Kreigh Collins (tennis)

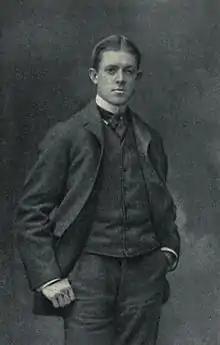

Kreigh Collins (January 1875 – November 16, 1909) was an American tennis player from Chicago at the turn of the 20th century. He was ranked No. 5 in the United States in singles in 1899, 1900, 1903 and 1904.